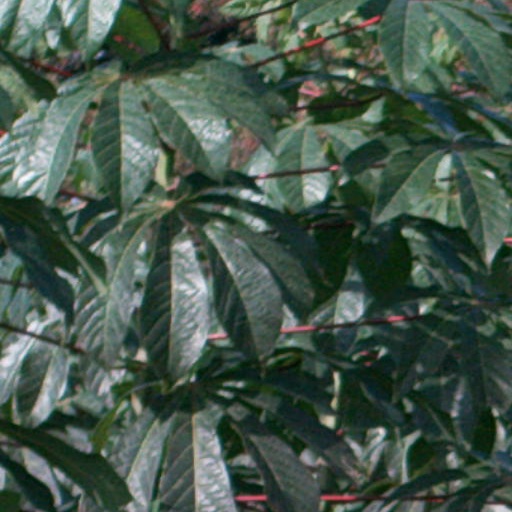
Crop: cassava